Nero Marquina marble

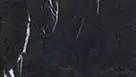
Nero Marquina

Nero Marquina marble (mármol Negro Marquina) is a high quality, black bituminous limestone extracted from the region of Markina, Basque Country in northern Spain. This variety of natural stone gets its black color from naturally-occurring bitumen.